Higgs boson

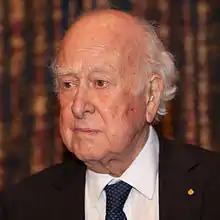
Nobel Prize Laureate Peter Higgs in Stockholm, December 2013

The Higgs mechanism is a process by which vector bosons can acquire rest mass "without" explicitly breaking gauge invariance, as a byproduct of spontaneous symmetry breaking. Initially, the mathematical theory behind spontaneous symmetry breaking was conceived and published within particle physics by Yoichiro Nambu in 1960 (and somewhat anticipated by Ernst Stueckelberg in 1938), and the concept that such a mechanism could offer a possible solution for the "mass problem" was originally suggested in 1962 by Philip Anderson, who had previously written papers on broken symmetry and its outcomes in superconductivity. Anderson concluded in his 1963 paper on the Yang–Mills theory, that "considering the superconducting analog ... [t]hese two types of bosons seem capable of canceling each other out ... leaving finite mass bosons"), and in March 1964, Abraham Klein and Benjamin Lee showed that Goldstone's theorem could be avoided this way in at least some non-relativistic cases, and speculated it might be possible in truly relativistic cases.